Longworth

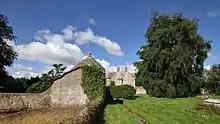
Stone gazebo in the garden of Longworth Manor (centre left), with the manor house in the background (centre right)

The current manor house, Longworth House, was originally called Manor Farm. It is just west of the parish church. It was built in the late 17th century, and remodelled and extended in the early 20th century. It is a Grade II listed building. It was home to Colonel Granville Walton, a leading Scout.